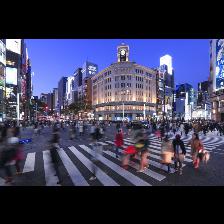
Label: Human